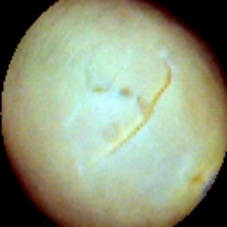
Label: Skin-damaged